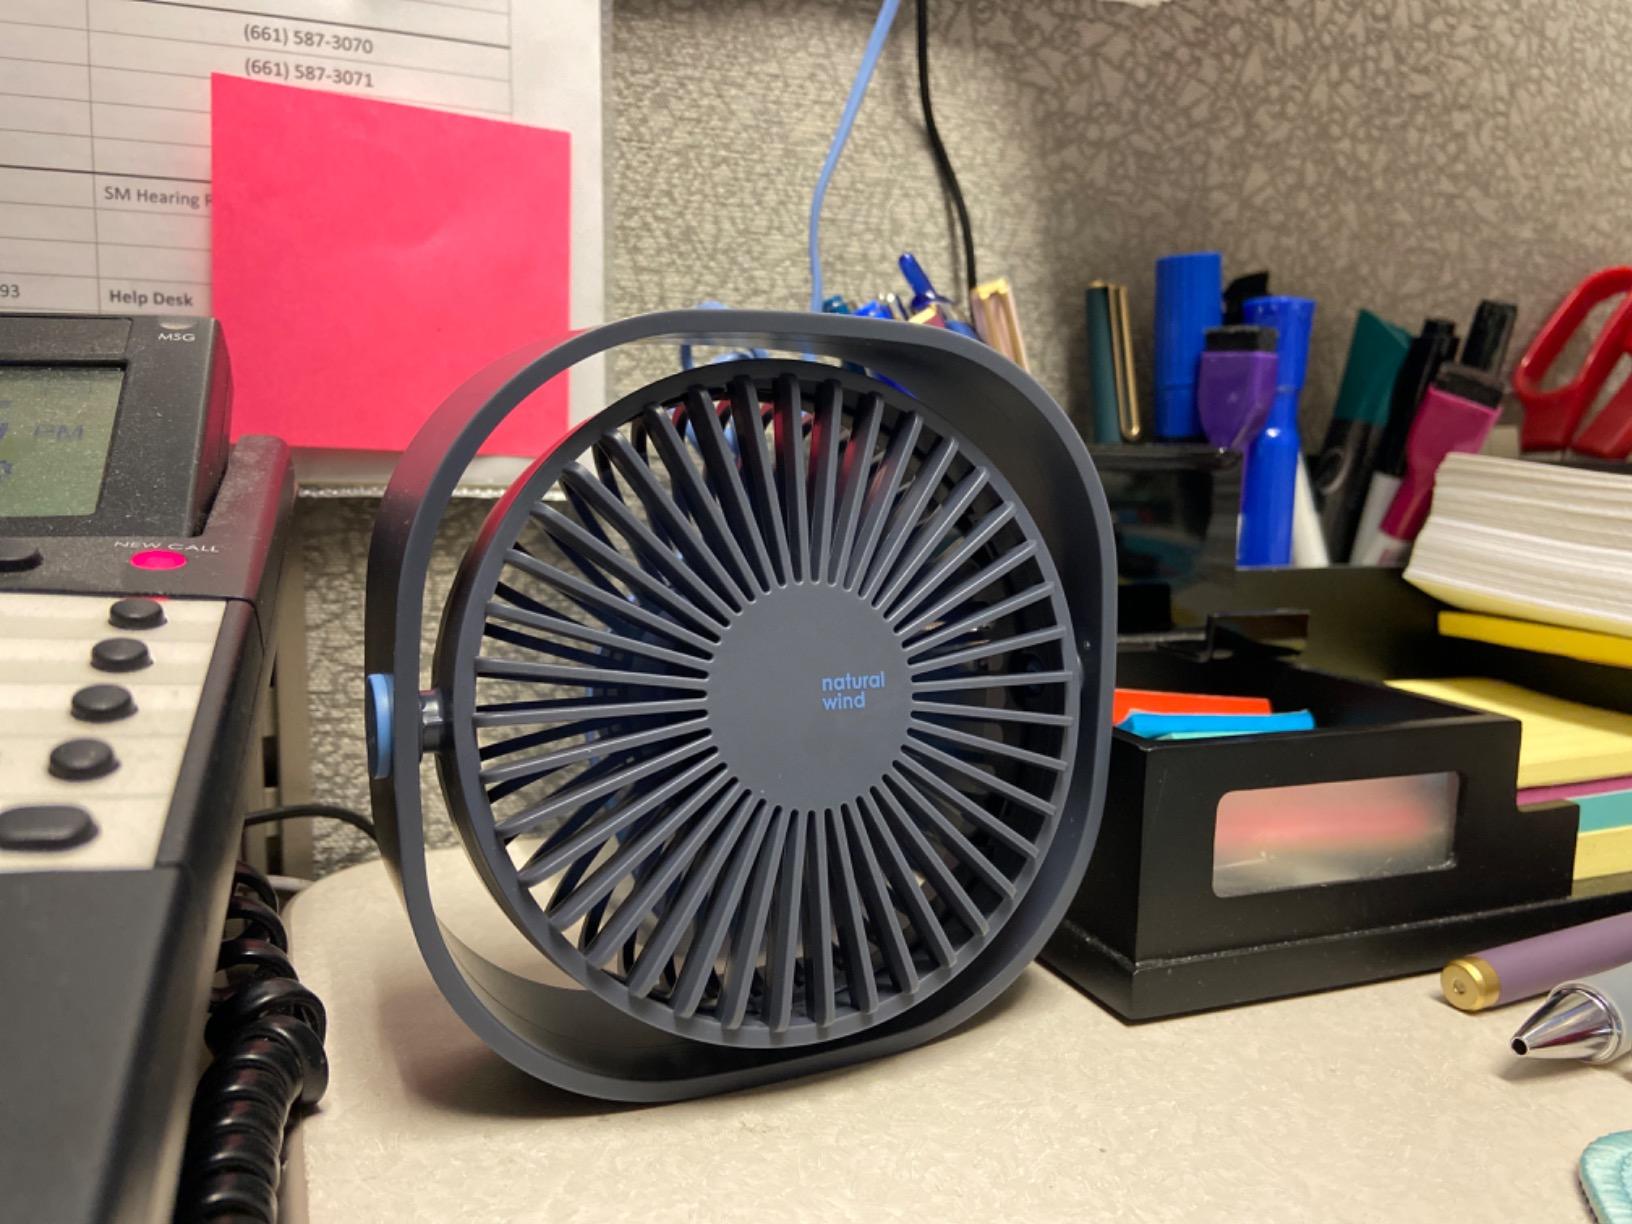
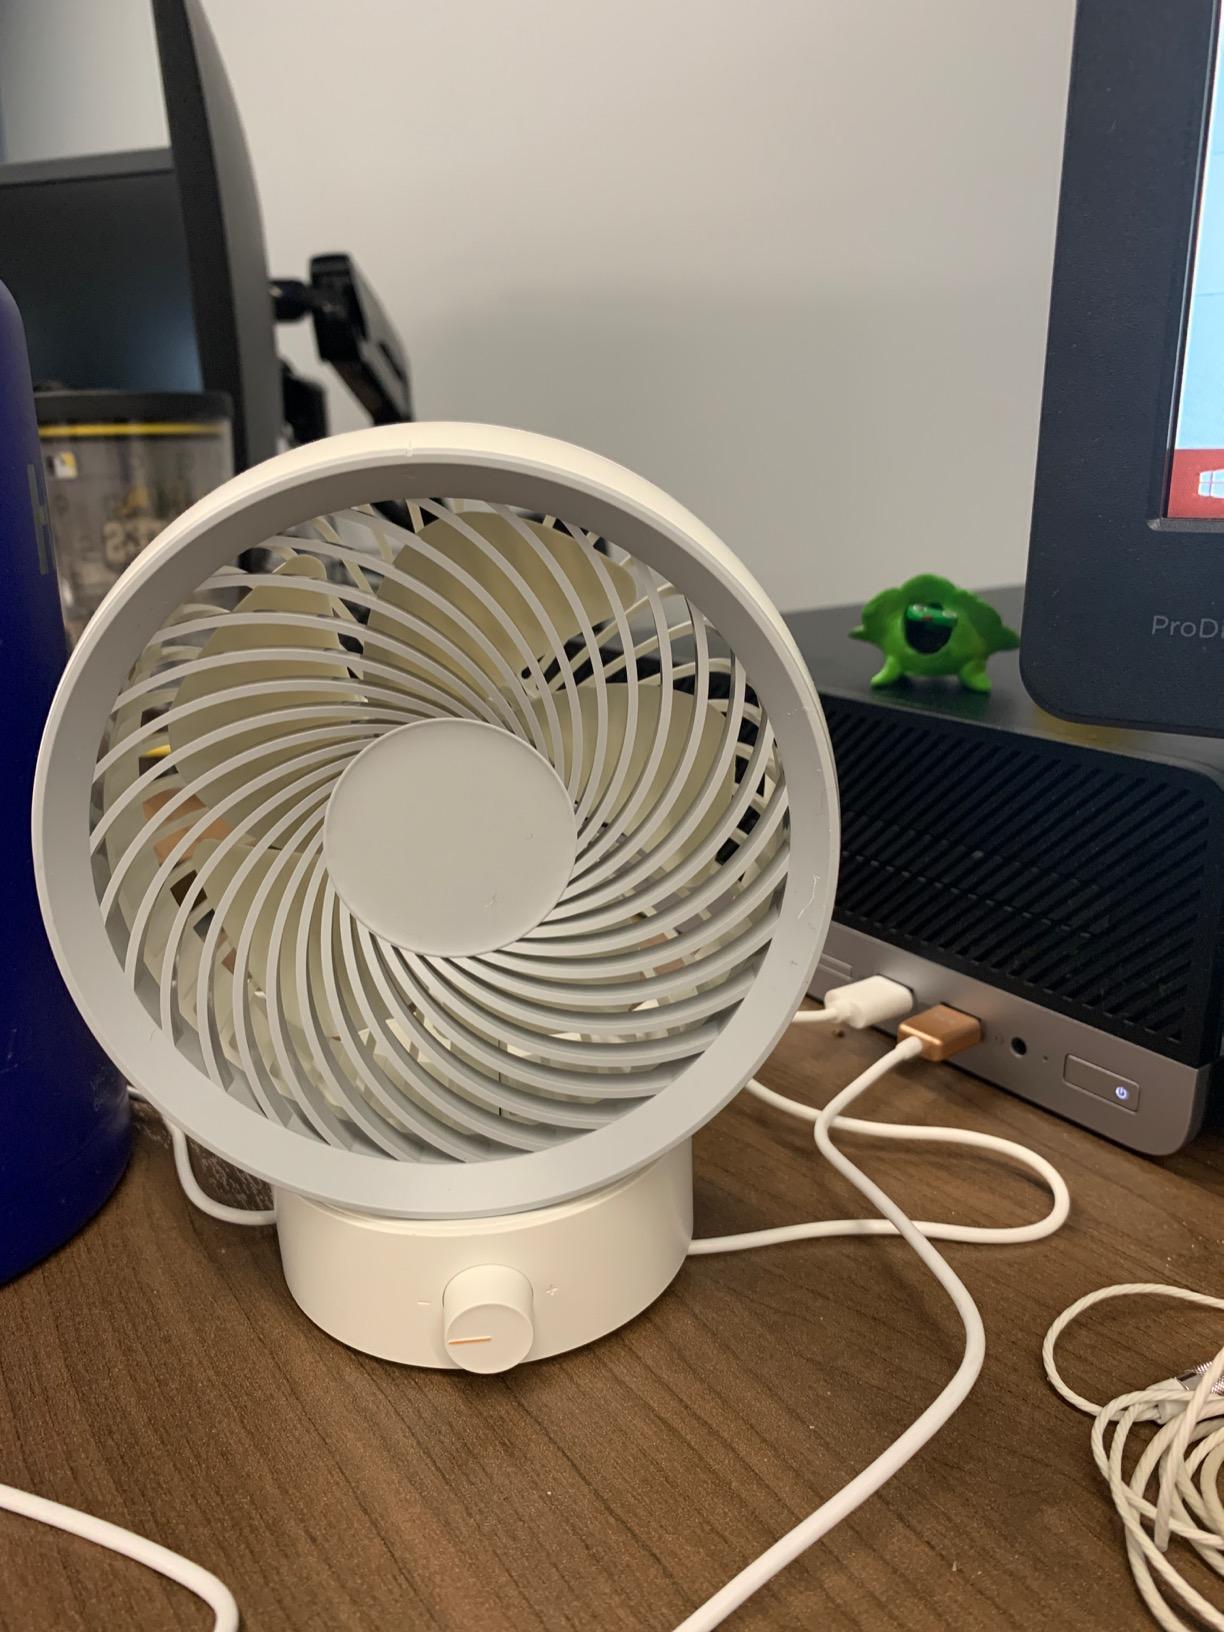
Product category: fan
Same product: no